Moomins

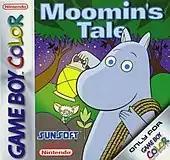
Box art of "Moomin's Tale" (2000) for Game Boy Color, developed by Sunsoft

This music was heard outside Moominvalley after they went live on theater stage in Stockholm. Director Vivica Bandler told Jansson in 1959: "Listen, here the people want songs". The earlier version of the play was cast in Helsinki with no music.